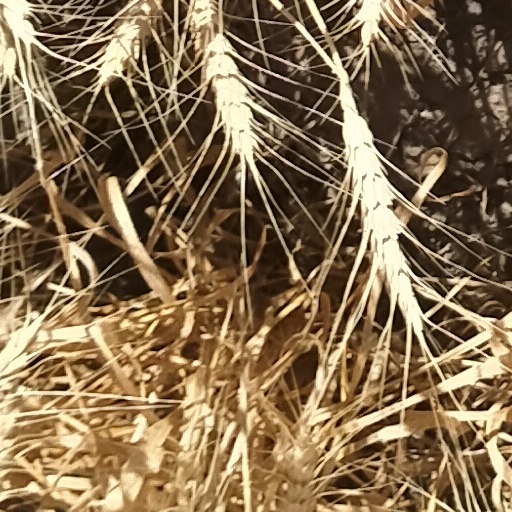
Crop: wheat